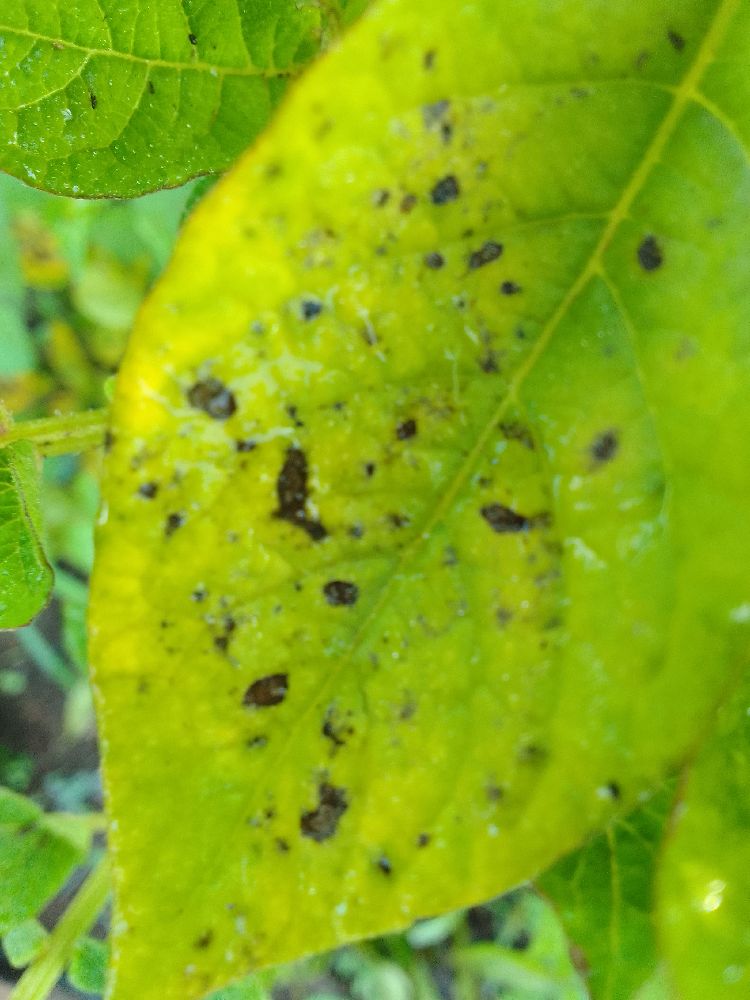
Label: Early blight